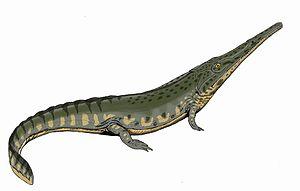
Aphaneramma est un genre éteint d’amphibiens temnospondyles de la famille des trématosauridés. Leurs fossiles ont été trouvés en Russie au Svalbard et au Pakistan dans des sédiments du Trias inférieur.
Les Trematosauroidea forment une super-famille éteinte importante d’amphibiens temnospondyles ayant vécu au Trias.